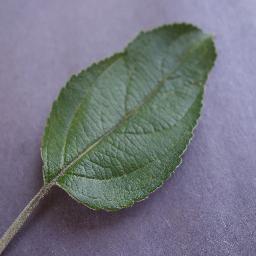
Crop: apple
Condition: healthy